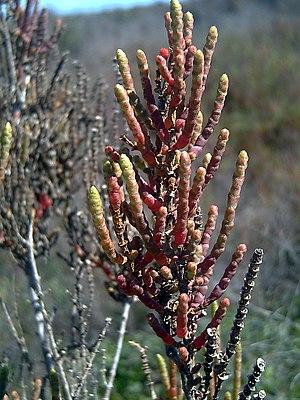
La Macta est un oued côtier d'Algérie, situé au Nord-Ouest du pays, il est formé par la réunion de deux cours d'eau : le Sig et Habra.